Mala Kapela Tunnel

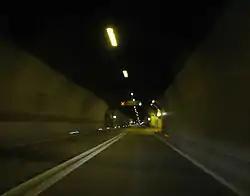
Mala Kapela Tunnel, prior to opening of the second tunnel tube.

The tunnel is tolled within the A1 motorway closed toll collection system. There are no other toll plazas related to use of the tunnel.